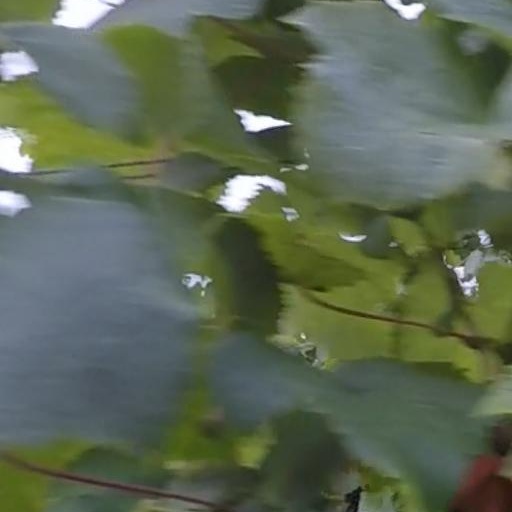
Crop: grape